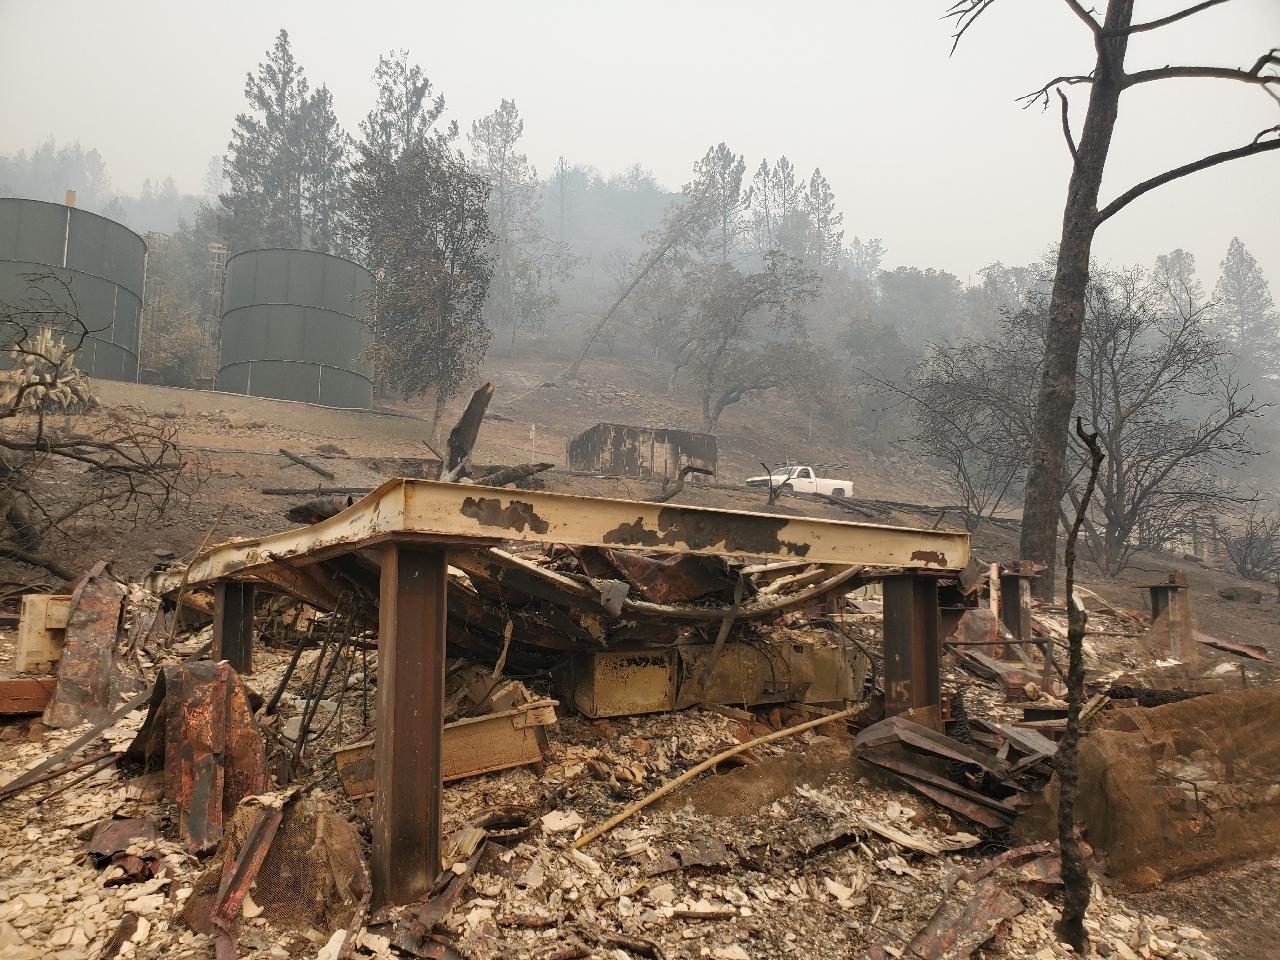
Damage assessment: destroyed